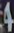
Number: 4